Siberian Traps

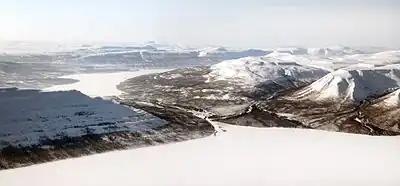
Step-like geomorphology at the Putorana Plateau, which is a World Heritage Site

The source of the Siberian Traps basaltic rock has been attributed to a mantle plume which rose until it reached the bottom of the Earth's crust, producing volcanic eruptions through the Siberian Craton. It has been suggested that, as the Earth's lithospheric plates moved over the mantle plume (the Iceland plume), the plume had earlier produced the Viluy Traps to the east, then the Siberian Traps in the Permian and Triassic periods, and produced volcanic activity on the floor of the Arctic Ocean in the Jurassic and Cretaceous, and then generating volcanic activity in Iceland. Other plate tectonic causes have also been suggested. Another possible cause may be the impact that formed the Wilkes Land crater in Antarctica, which is estimated to have occurred around the same time and been nearly antipodal to the traps.